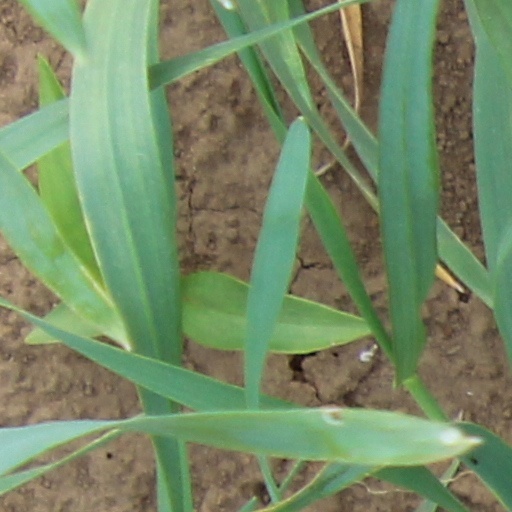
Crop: wheat